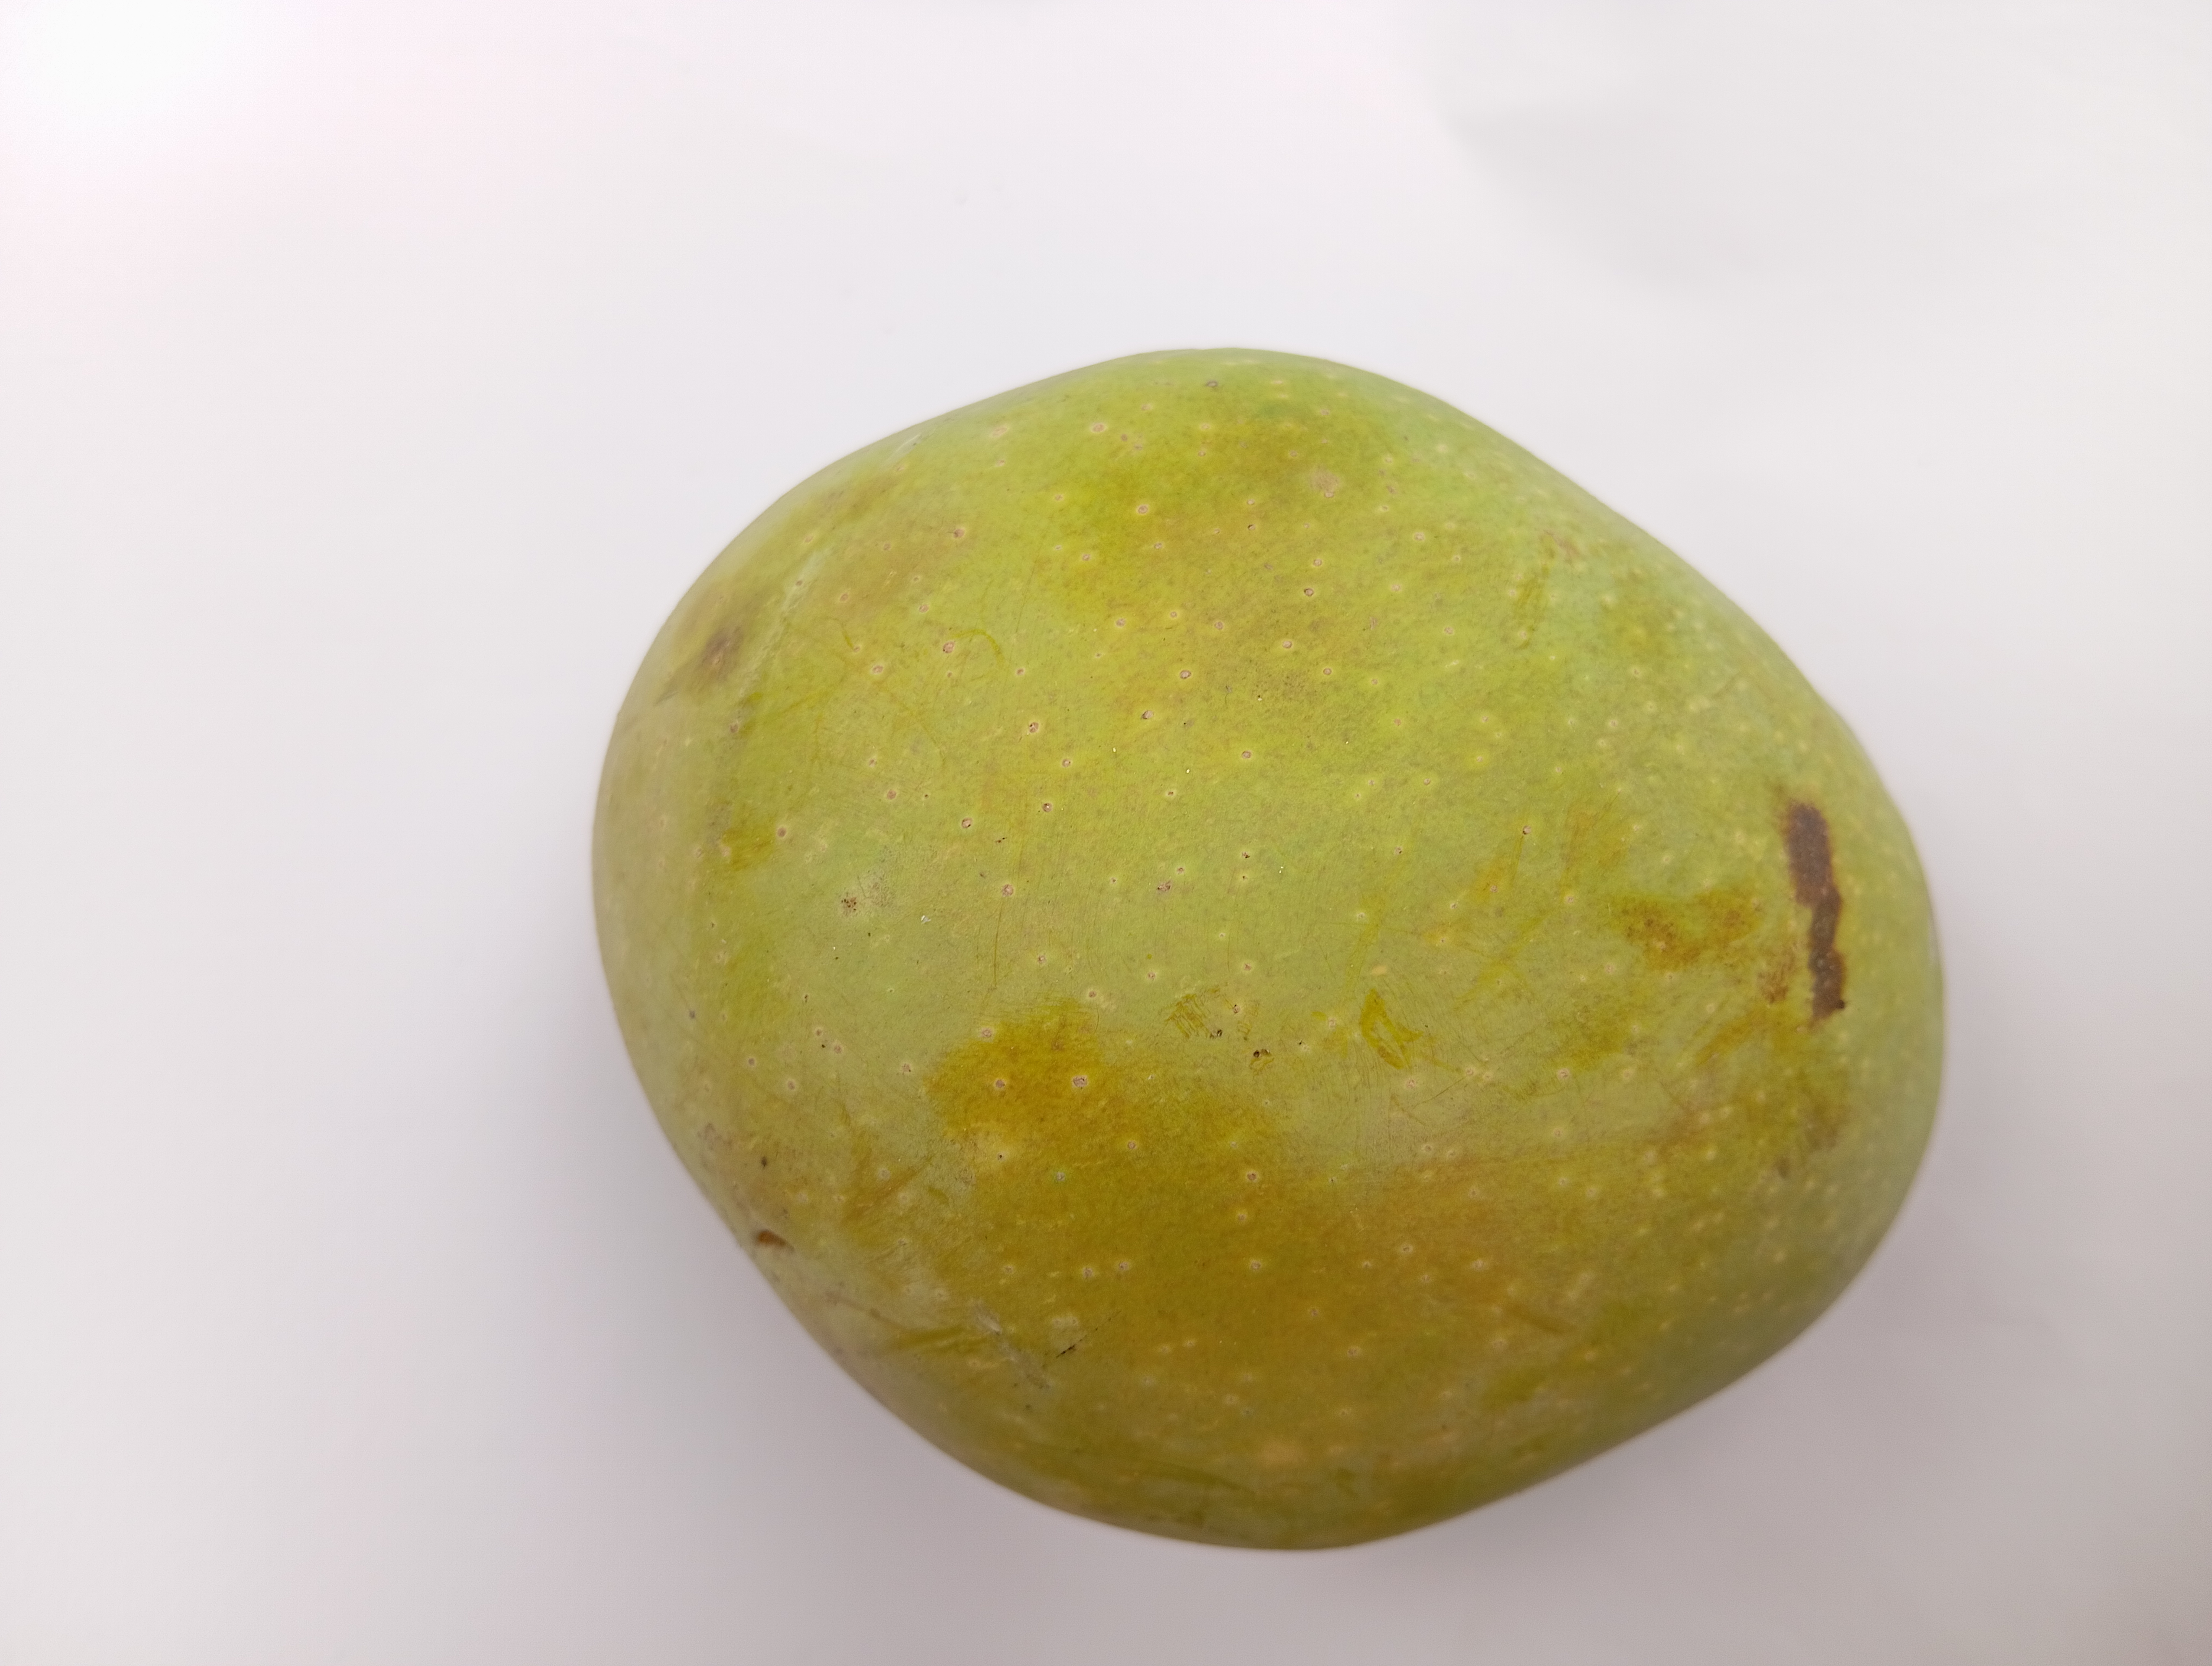
Mango variety: GobindoBhog